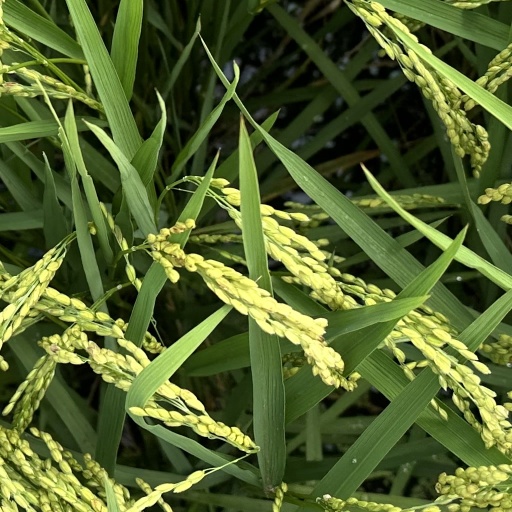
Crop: rice